Question: Please indicate a possible affordance area of hold_frisbee that can be used for holding
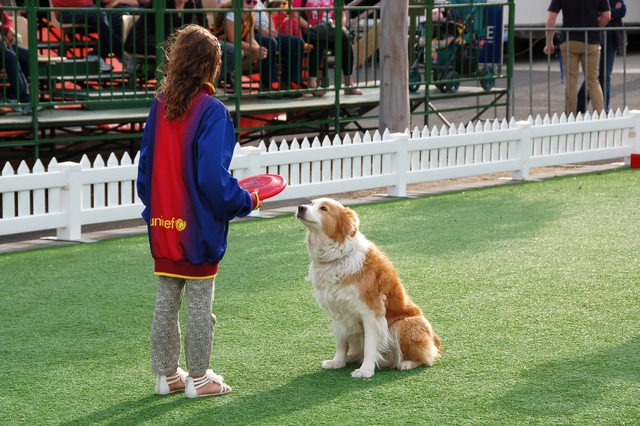
Answer: [224.777, 173.182, 285.673, 205.421]